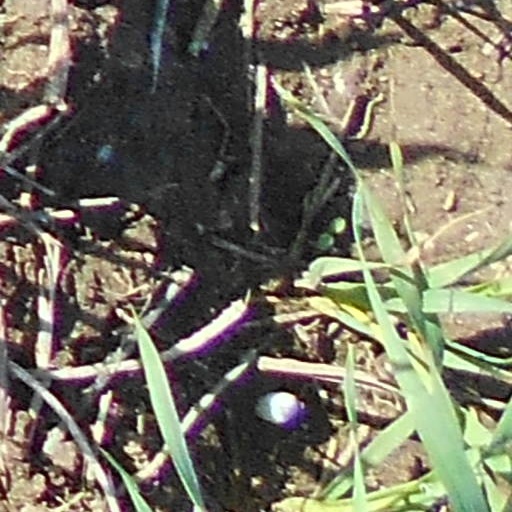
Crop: wheat